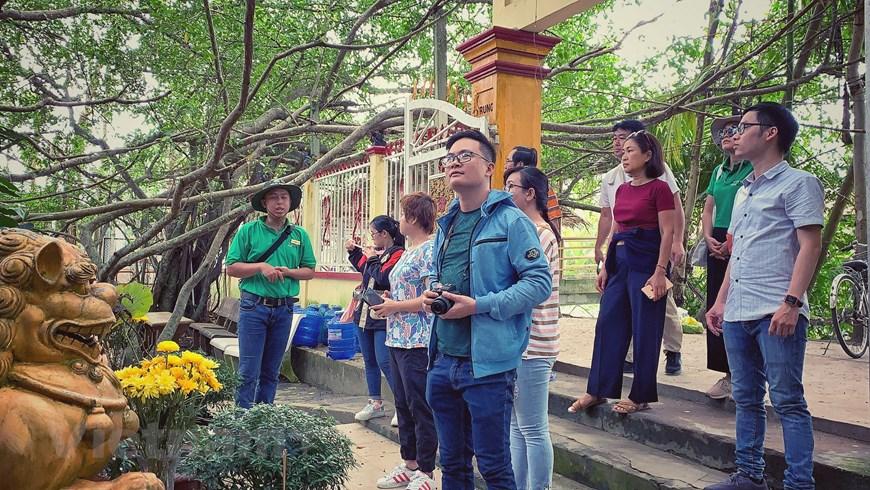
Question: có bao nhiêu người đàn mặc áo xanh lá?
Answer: có hai người đang mặc áo xanh lá